River Cottage

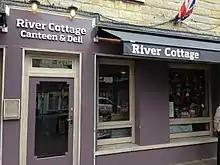
River Cottage Canteen & Deli in Trinity Square, Axminster, 2013

In 2007 the River Cottage team opened the River Cottage local produce store & canteen, a local produce shop and informal restaurant in Trinity Square, Axminster, in a building that formerly housed the town's ballroom.